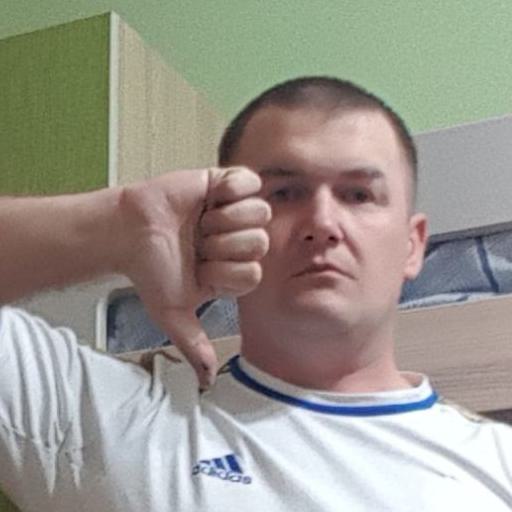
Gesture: dislike